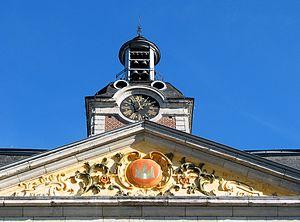
Huy (Belgique), clocher, horloge et fronton de l'hôtel de ville (1766 - architecte: Jean-Gilles Jacobs).
L'hôtel de ville de Huy est un bâtiment administratif de la Grand-Place de Huy construit en 1766.